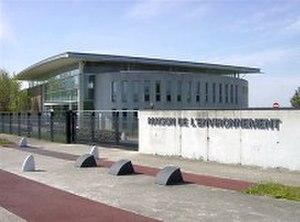
Le tourisme dans l'Essonne représente un chiffre d’affaires de plus de 361 millions d’euros et un vivier de près de 13 000 emplois annuels et saisonniers.
L'aéroport de Paris-Orly, couramment abrégé en « aéroport d'Orly », est un aéroport international situé à 10 km au sud de Paris. Il tient son nom de la commune d'Orly dont il occupe une partie du territoire. L'aéroport, ses aérogares et ses pistes sont réparties à cheval entre les départements de l'Essonne et du Val-de-Marne. Il est placé sous l'autorité du préfet du Val-de-Marne.